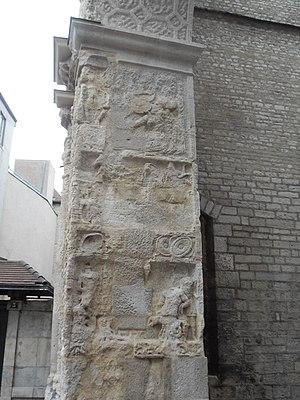
Vue détaillée de la Porte Noire de Besançon: passage du piédroit Est.